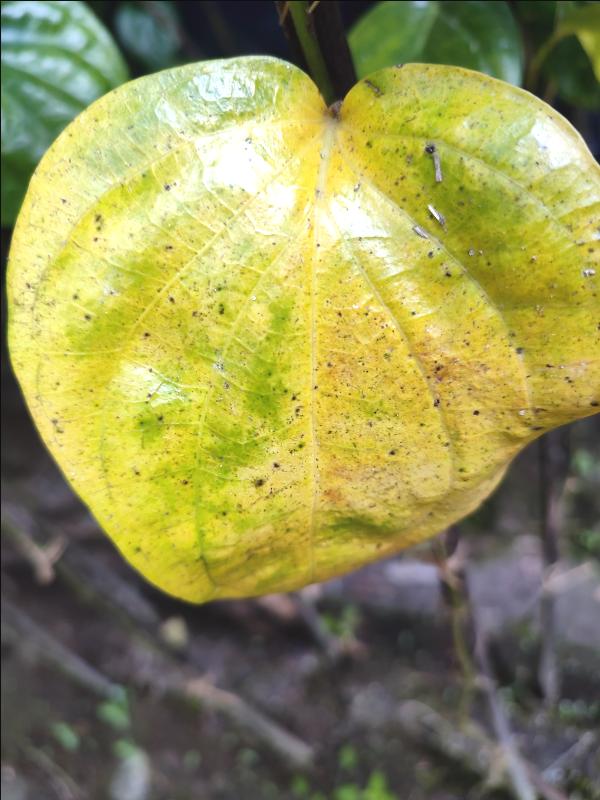
Label: Bacterial_Leaf_Disease